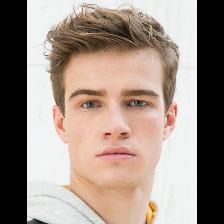
Label: Human